Australian National University Library

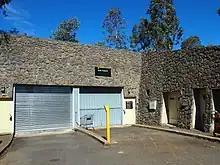
The entrance to the Acton Underhill facility which houses the Noel Butlin Archives. The archives' reading room is located in the Menzies Library.

The Noel Butlin Archives Centre (NBAC) collects business and labour records from Australian companies, trade unions, industry bodies and professional organisations. They are a national organisation interested in material from all states and territories. The NBAC holds the records of large companies such as the Australian Agricultural Company, Burns Philip, CSR Ltd, Dalgety's,Tooth and Company and the Adelaide Steamship Company as well as those of smaller businesses such as pastoral stations. They hold records of federally registered trade unions and their predecessors, and of peak councils such as the Australian Council of Trade Unions (ACTU) and the National Farmers Federation. The records date from the 1820s to the early 21st century and include files, photographs, minutes of meetings, some staff and membership records, maps and plans, and publications such as trade journals and union newsletters. Some material may be closed because it is very recent or the owners' permission may be required before it can be used.